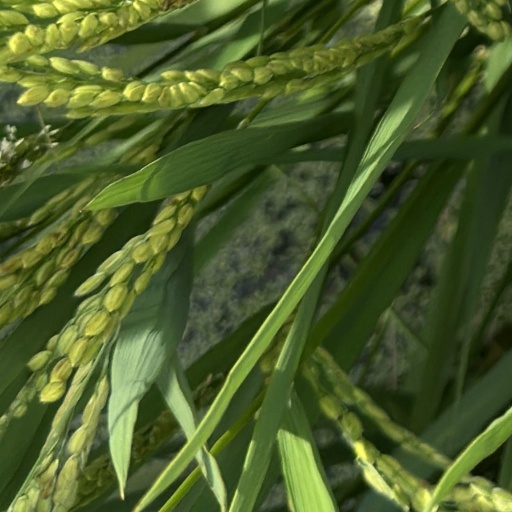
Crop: rice